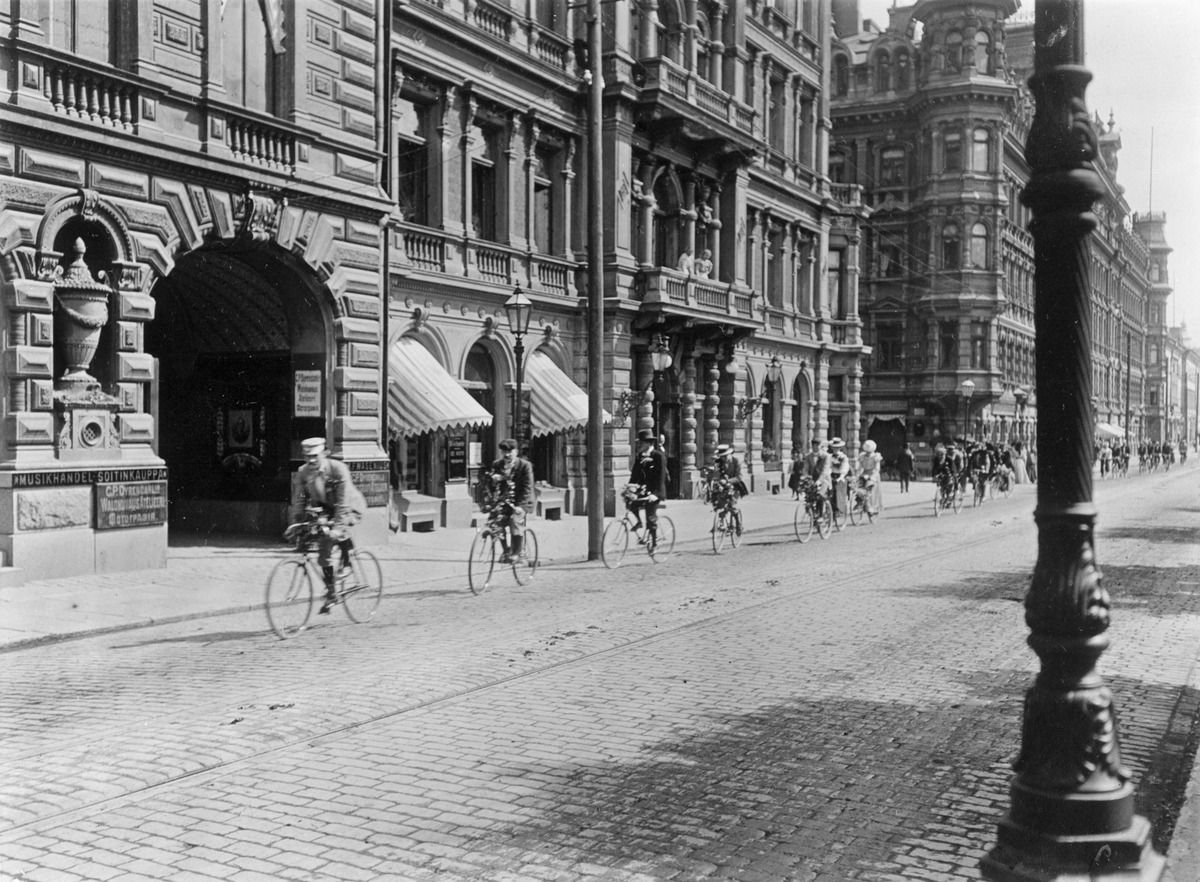
Polkupyöräilijöitä Pohjoisesplanadilla
sisällön kuvaus: Polkupyöräilijöitä Pohjoisesplanadilla. mustavalkoinen
Ajankohta: kuvausaika 1890 -luvulla
Paikka: Suomi, Uusimaa, Helsinki, Kruununhaka Helsinki, Pohjoisesplanadi
Aiheet: liikunta, pyöräily, polkupyörät